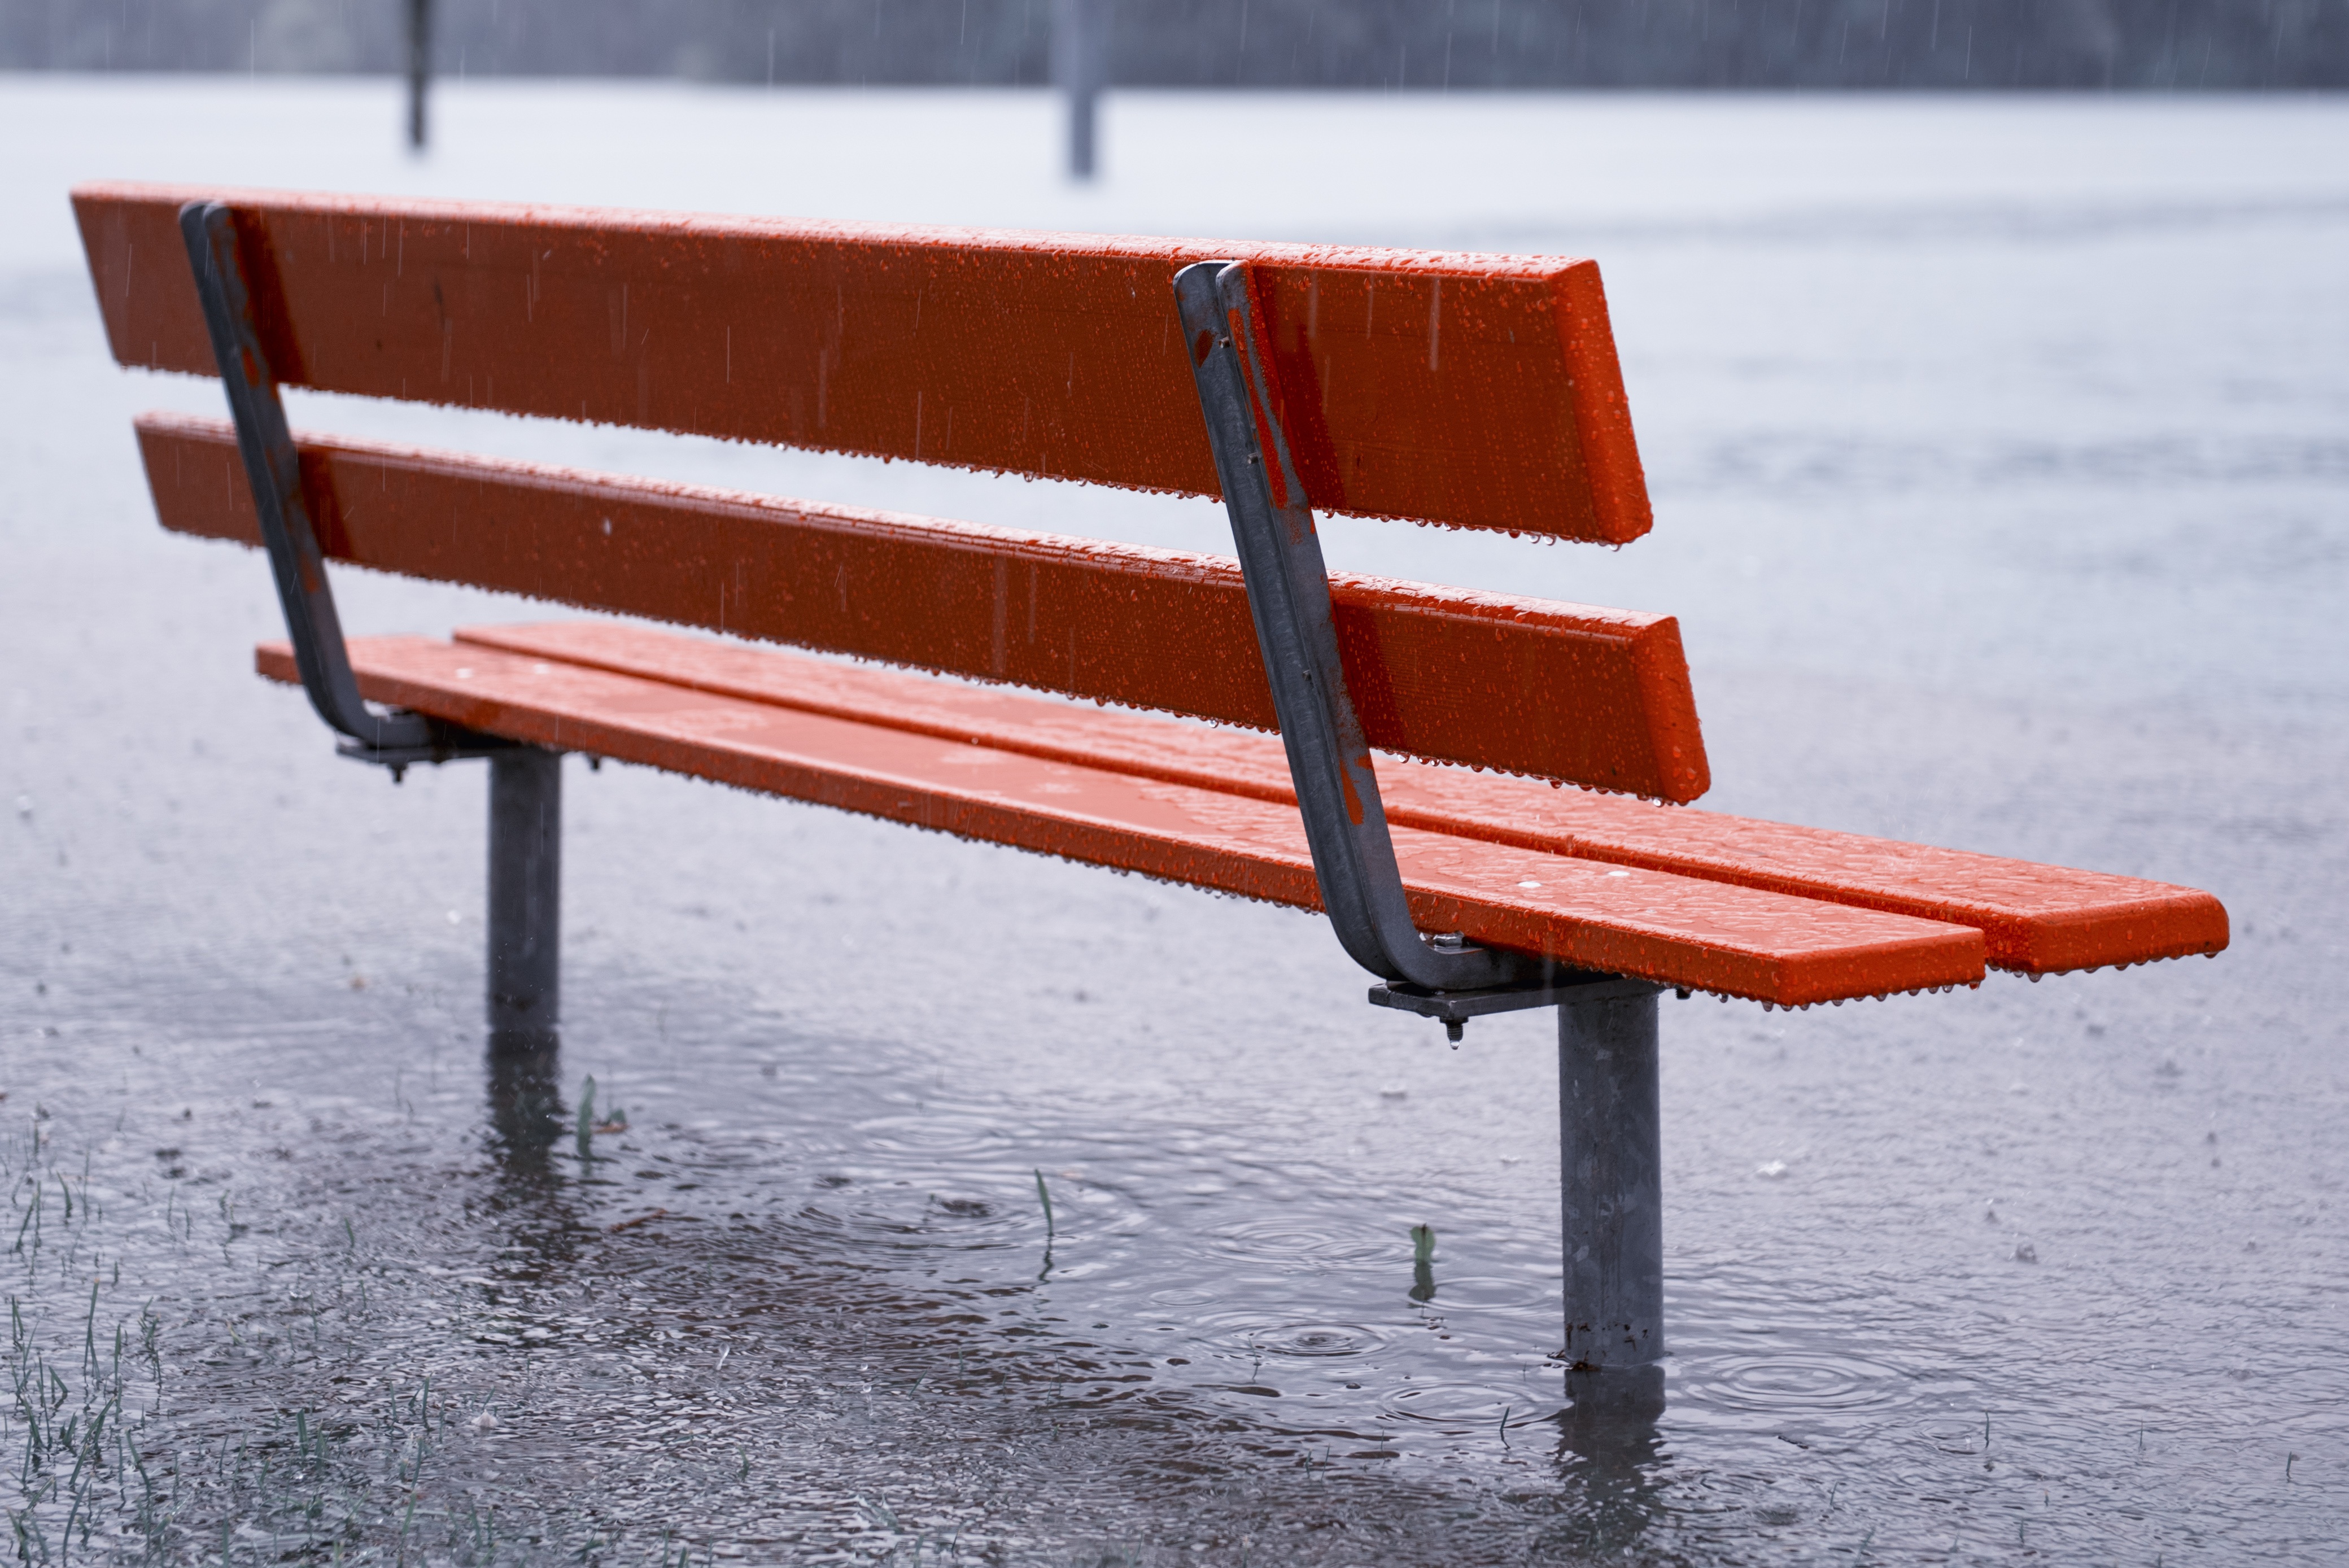
table, water, nature, wing, wood, bench, rain, chair, lake, wet, red, weather, furniture, weesen, gloomy, mood, waters, june, in the water, high water, lake walen